Meenakshi Temple

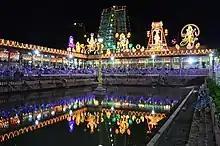
Meenakshi temple decorated for the Navarathri festival.

The sacred temple tank is called "Porthamarai Kulam" ("Pond with the golden lotus"). It is also referred to as Adhi Theertham, Sivaganga and Uthama Theertham. The pool is by in size. The pool walls were painted with frescoes. Only a fraction of 17th- and 18th-century paintings of Nayak period survives and one such portion is found in the small portico on the western side of the tank. It depicts the marriage of Sundareswarar and Meenkashi attended by Vijayaranga Chokkanatha and Rani Mangammal. The painting is executed on a vivid red background, with delicate black linework and large areas of white, green and ochre. The celestial couple is seated inside an architectural frame with a flowering tree in the background.